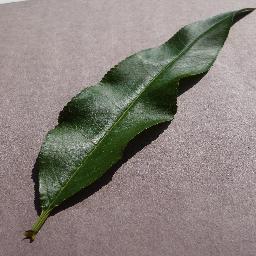
Label: Peach___healthy